One Mile from Heaven

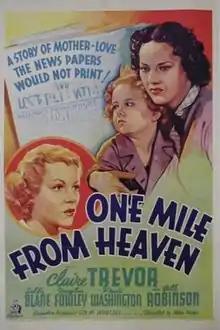
Theatrical release poster

One Mile from Heaven is a 1937 American drama film directed by Allan Dwan and written by Lou Breslow and John Patrick. The film stars Claire Trevor, Sally Blane, Douglas Fowley, Fredi Washington, Joan Carroll and Ralf Harolde. The film was released on August 18, 1937, by 20th Century Fox.